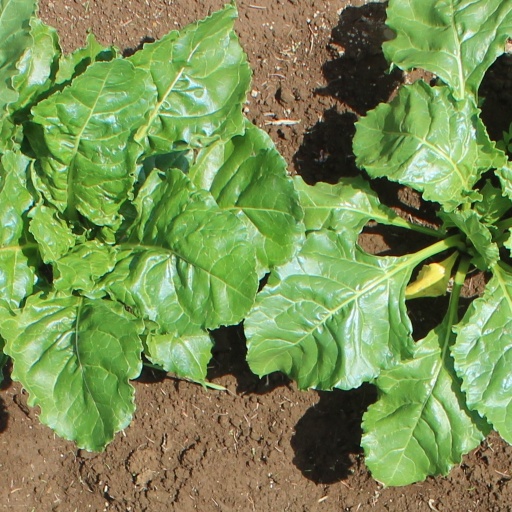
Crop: sugar beet